Denzel Ward

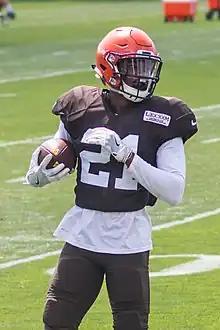
Ward in 2018

He entered training camp slated as the No. 1 starting cornerback on the depth chart after the departures of Jason McCourty and Jamar Taylor. Head coach Hue Jackson named Ward the starting cornerback to begin the regular season, alongside Terrance Mitchell.